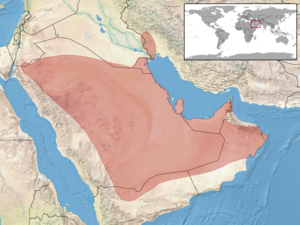
Phrynocephalus arabicus est une espèce de sauriens de la famille des Agamidae.